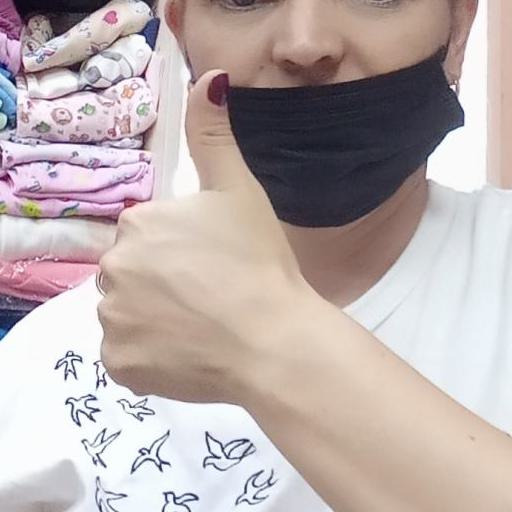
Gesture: like